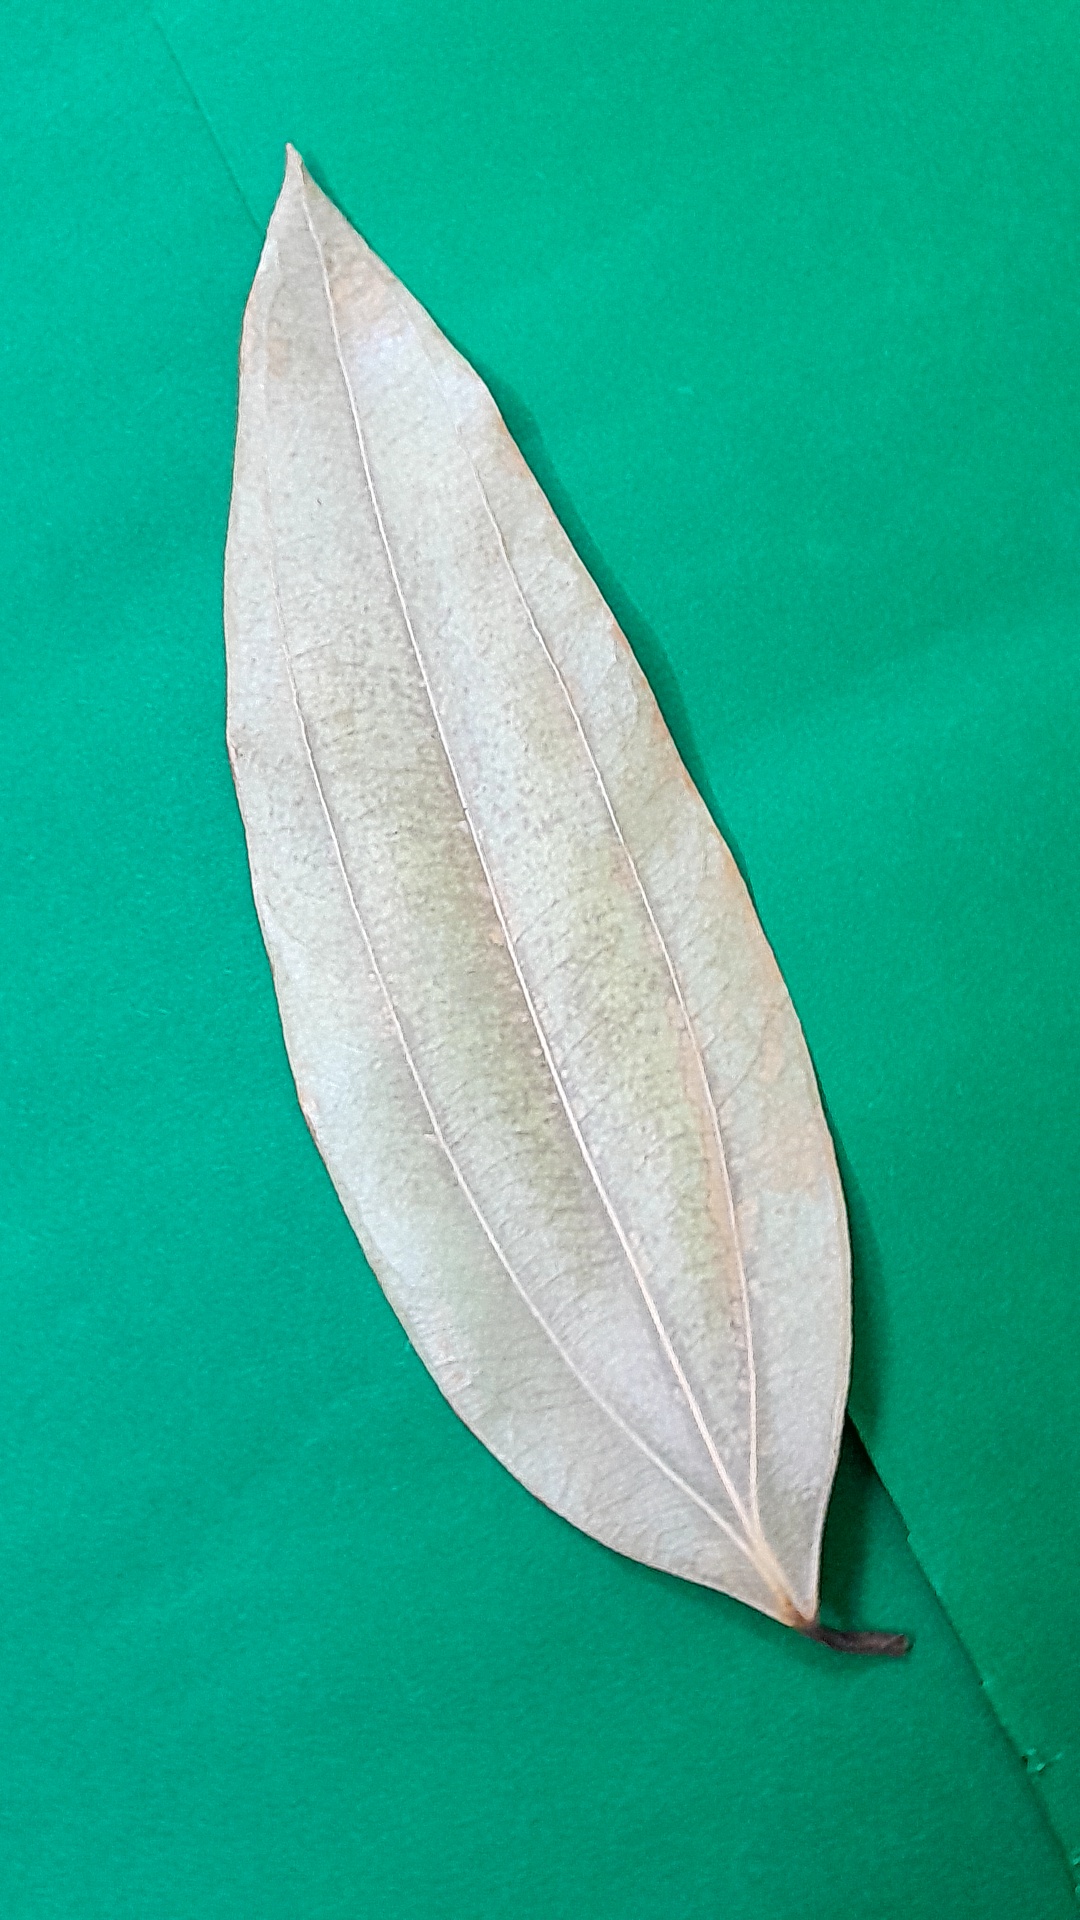
Label: Dry Leaf